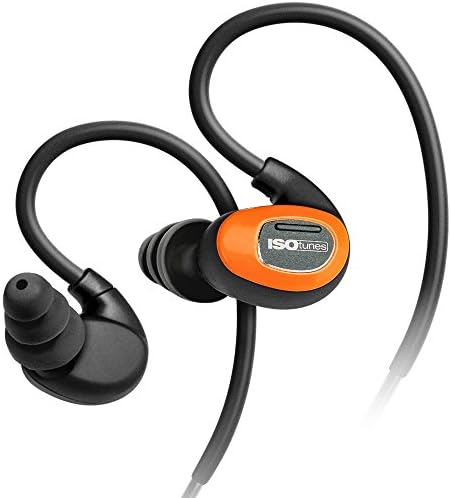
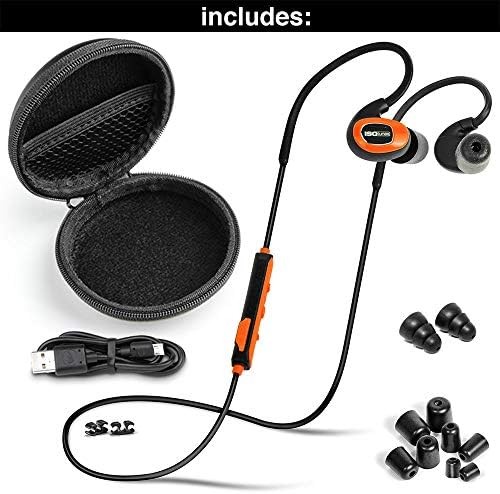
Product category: headphones
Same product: yes